Para-Nordic skiing classification

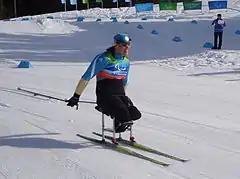
Olena Iurkovska of Ukraine competing on cross-country sit-skis at the 2010 Winter Paralympics.

Going into the first winter Paralympic Games, the 1976 Winter Paralympics, the organisers had a difference of opinion with Paralympic Games founder Ludwig Guttmann, because they wanted a functional classification, not medical classification system, from the onset. They largely succeeded, although the system that was developed in Örnsköldsvik, Sweden, that ended up being used was based on equipment utilised by the skier instead of a true functional classification system. During the 1970s, equipment was first being developed for skiers with spinal injuries and a classification system had yet to become fully developed for the sport.